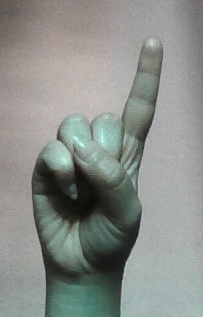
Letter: bb